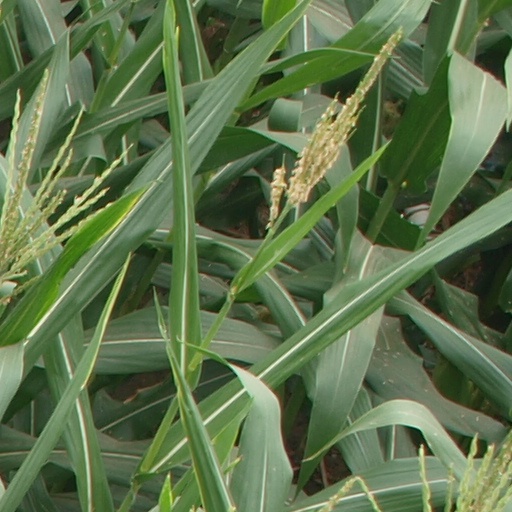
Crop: maize; corn